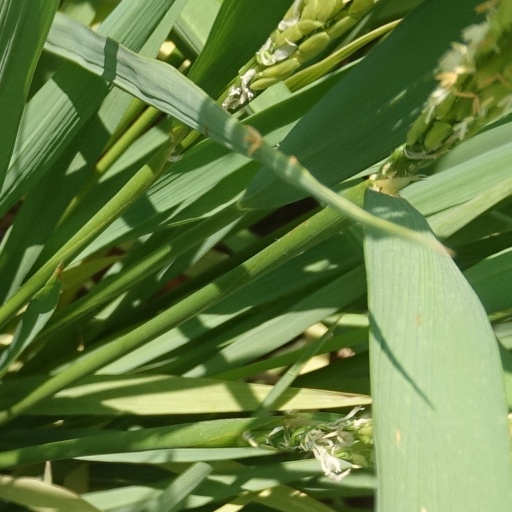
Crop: rice